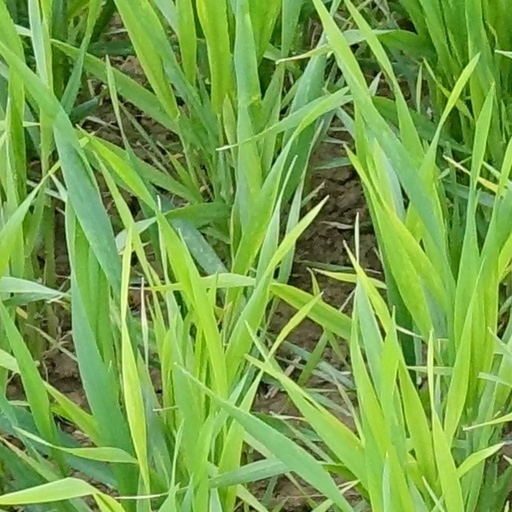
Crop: wheat